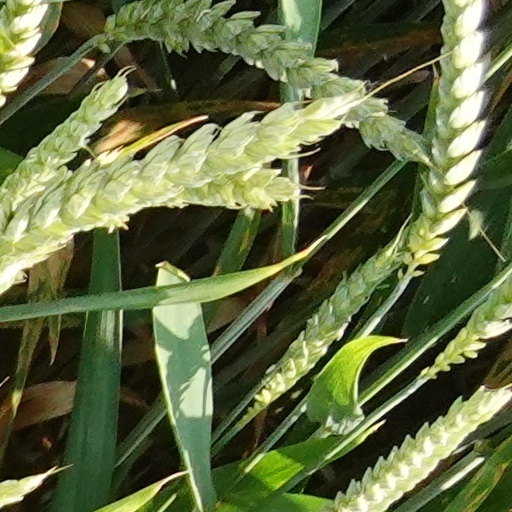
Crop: wheat